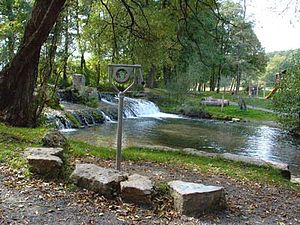
Weismain (flod)
Legeplads ved floden i Weismain
Weismain er en lille biflod til Main i Bayern.